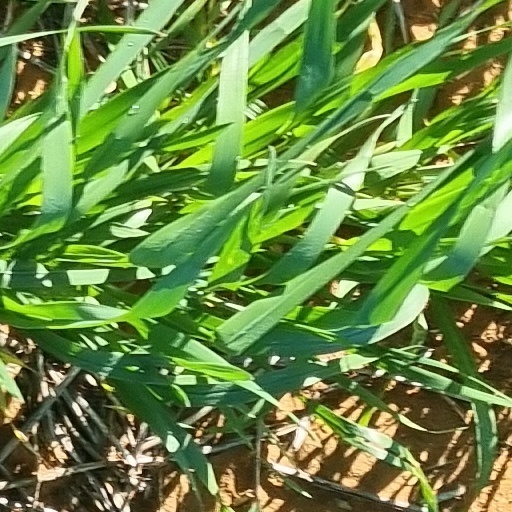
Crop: wheat